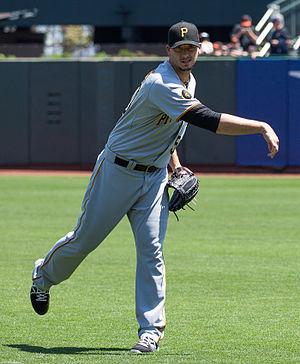
Charles Alfred Morton est un lanceur droitier des Rays de Tampa Bay de la Ligue majeure de baseball.